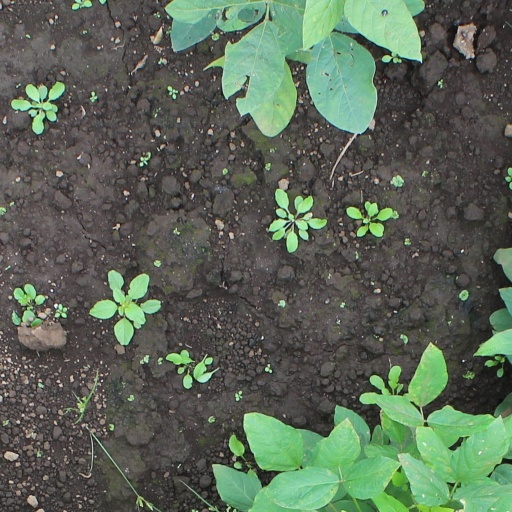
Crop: soybean